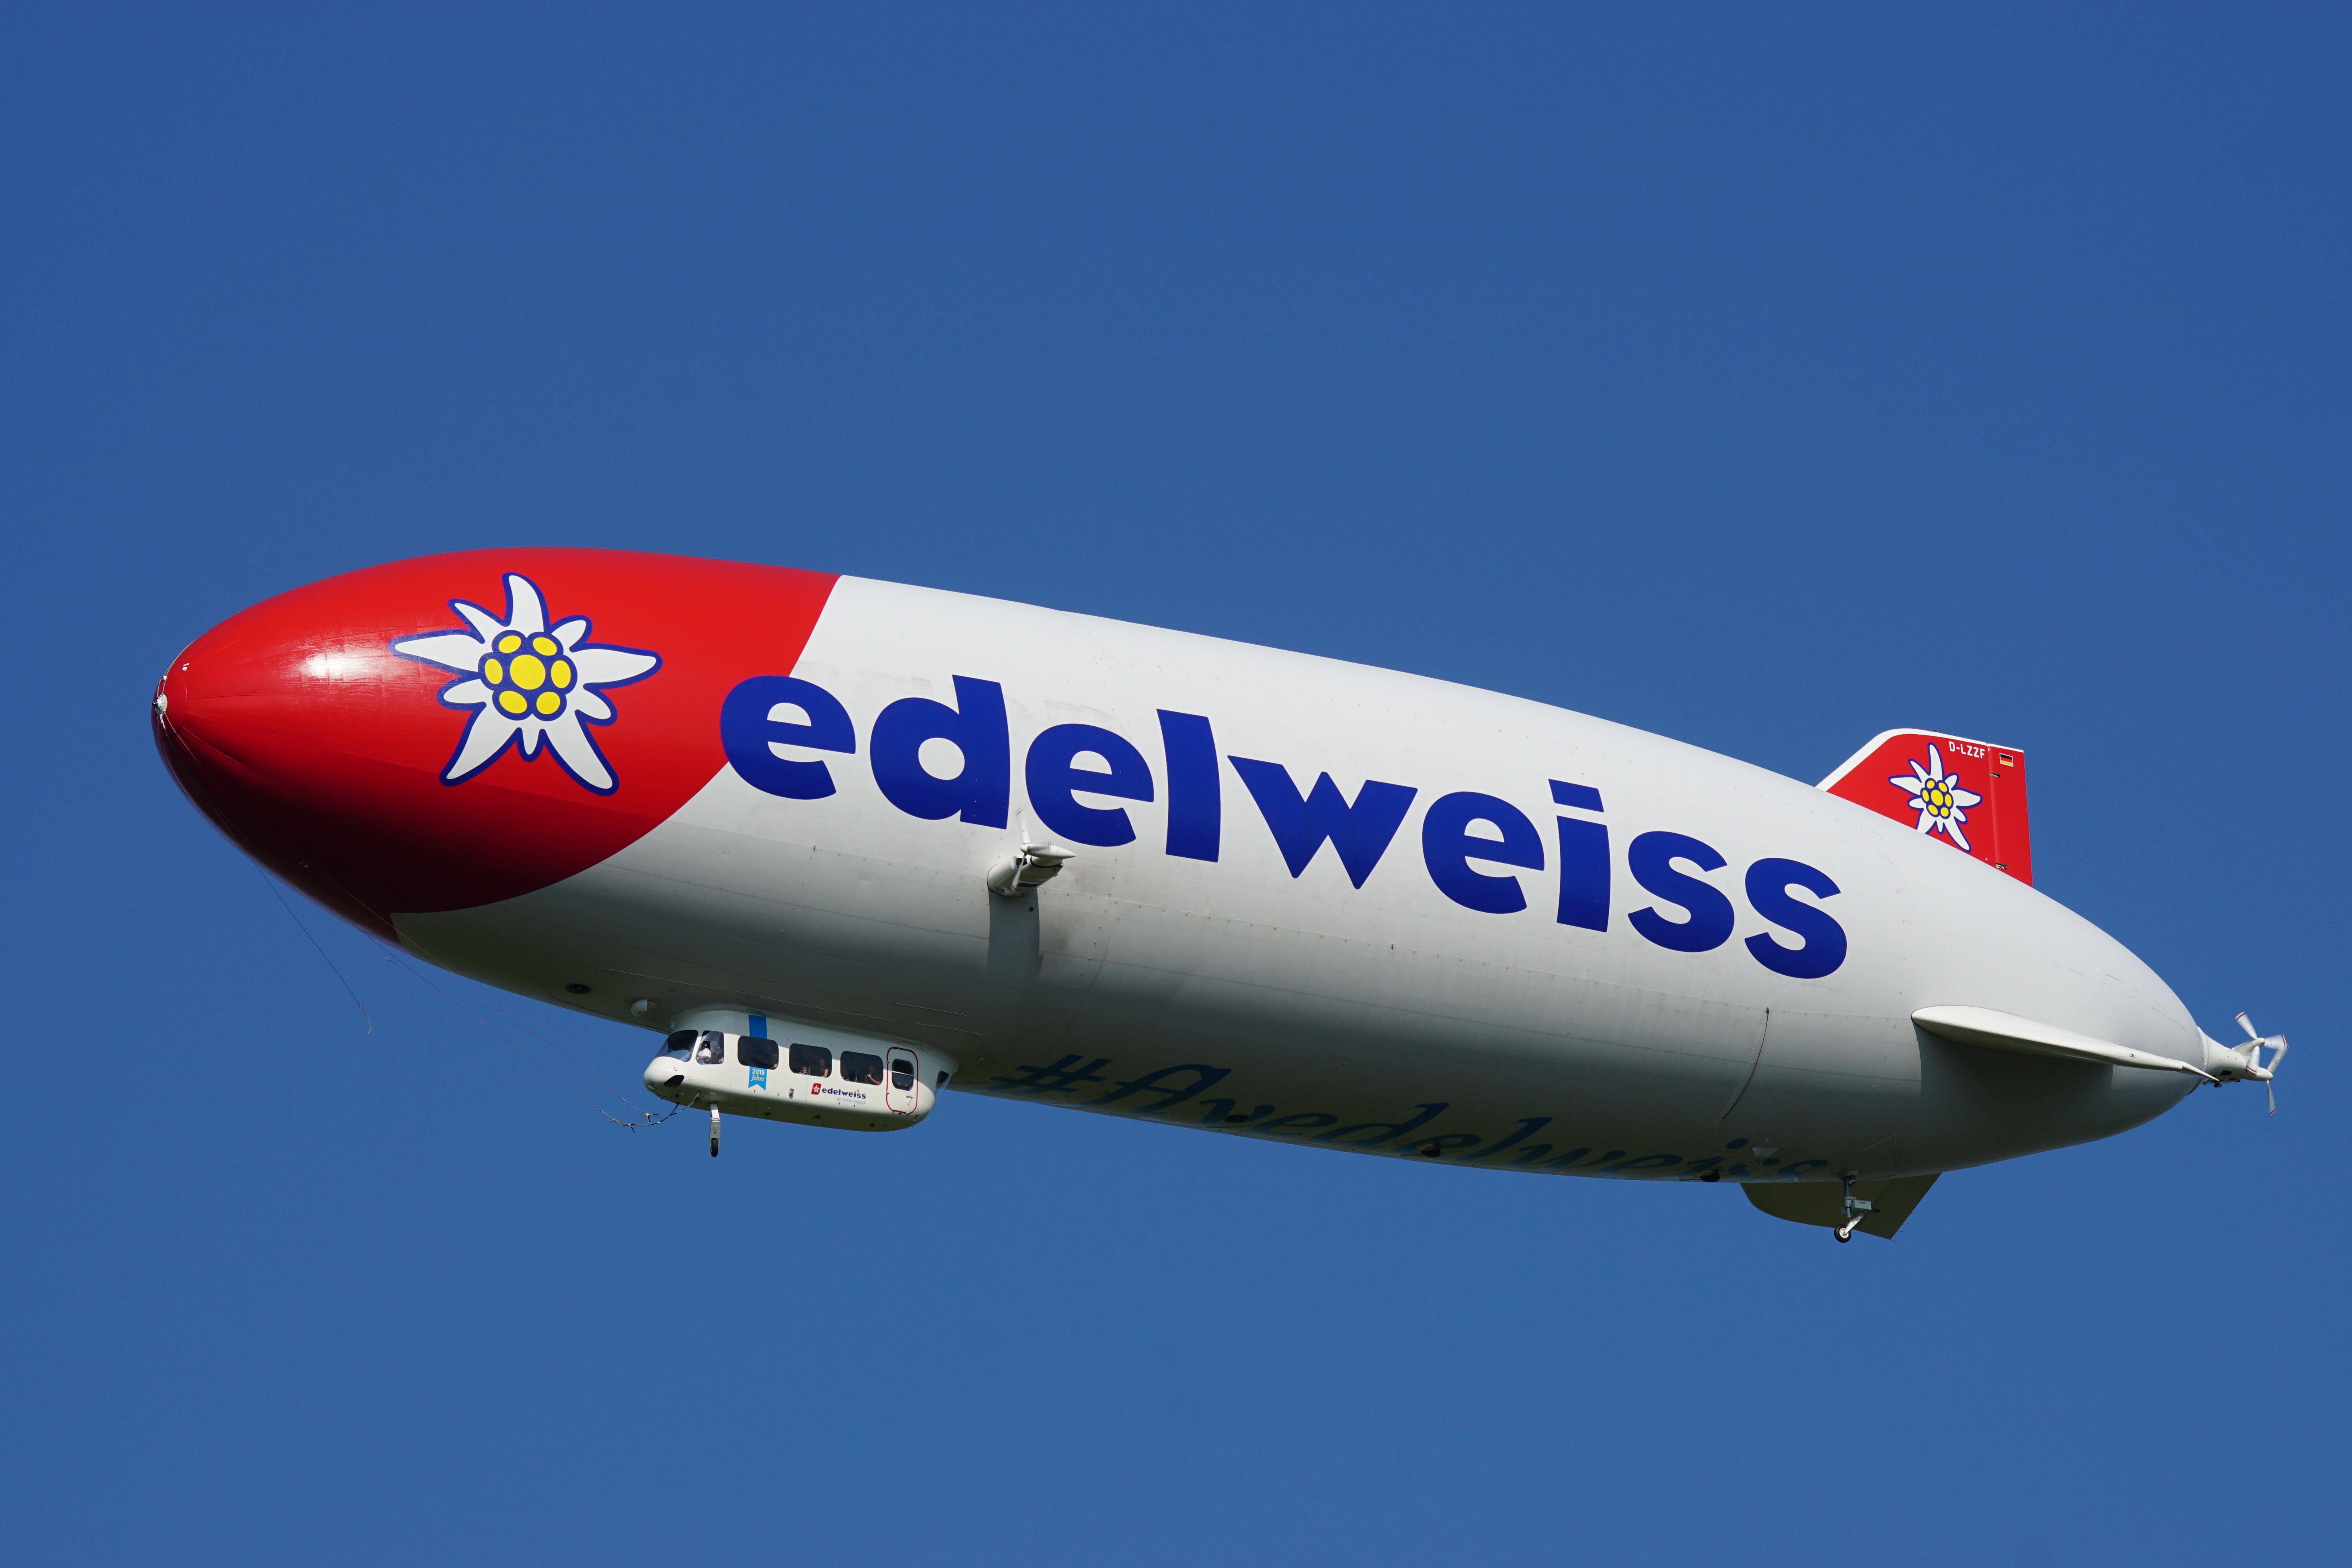
wing, aircraft, vehicle, airline, aviation, airliner, event, airship, blimp, zeppelin, boeing 777, flugshow, air travel, atmosphere of earth, wide body aircraft, executive car